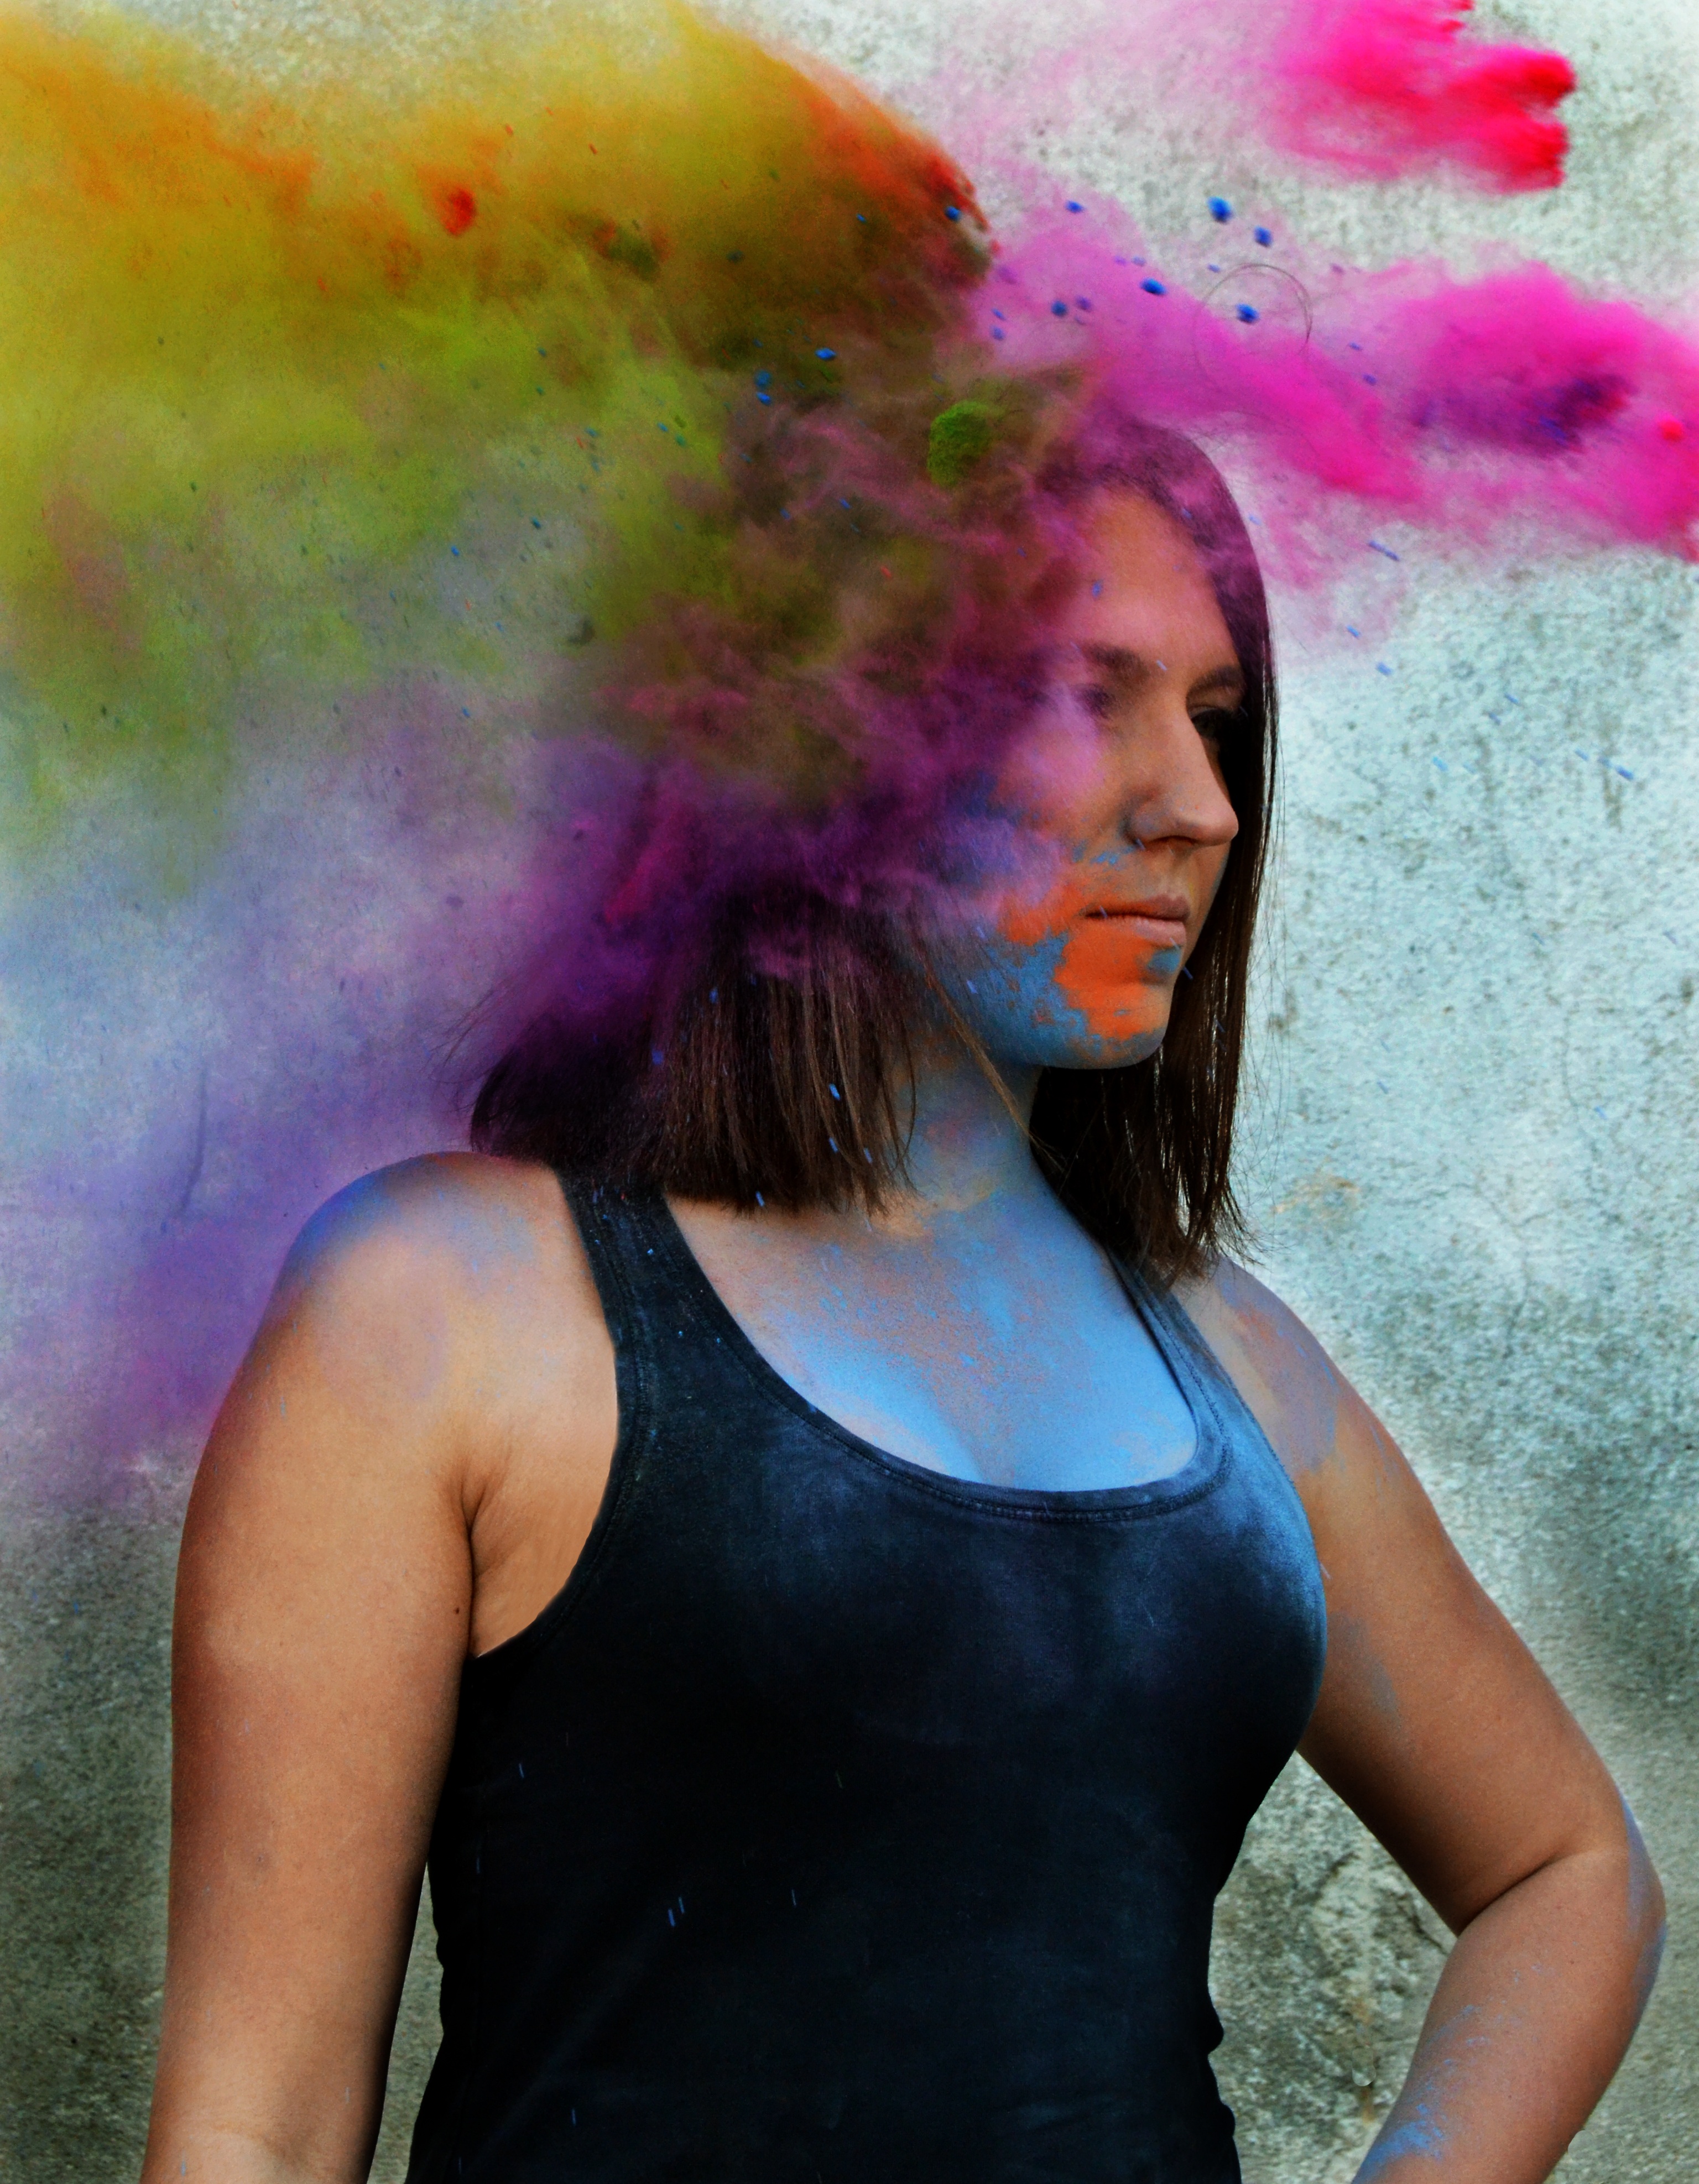
person, girl, woman, hair, photography, brunette, portrait, model, color, fashion, blue, yellow, powder, lady, pink, hairstyle, face, colors, eye, photograph, beauty, holi, photo shoot, sense, art model